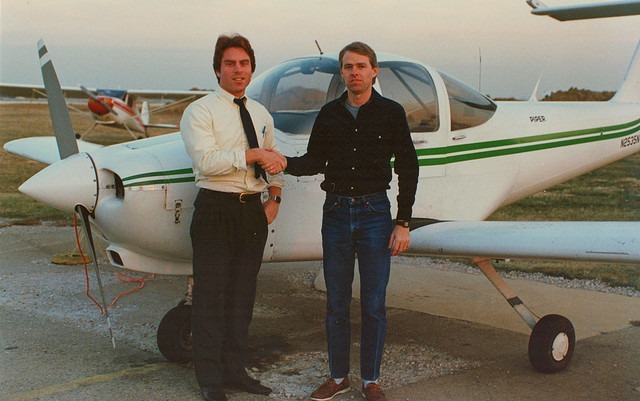
Two men shaking hands standing near a small aircraft.